Arctic Ocean

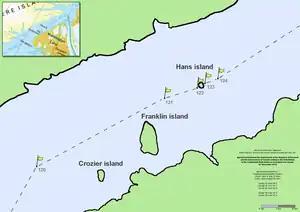
The Kennedy Channel.

The Arctic Ocean occupies a roughly circular basin and covers an area of about , almost the size of Antarctica. The coastline is long. It is the only ocean smaller than Russia, which has a land area of .